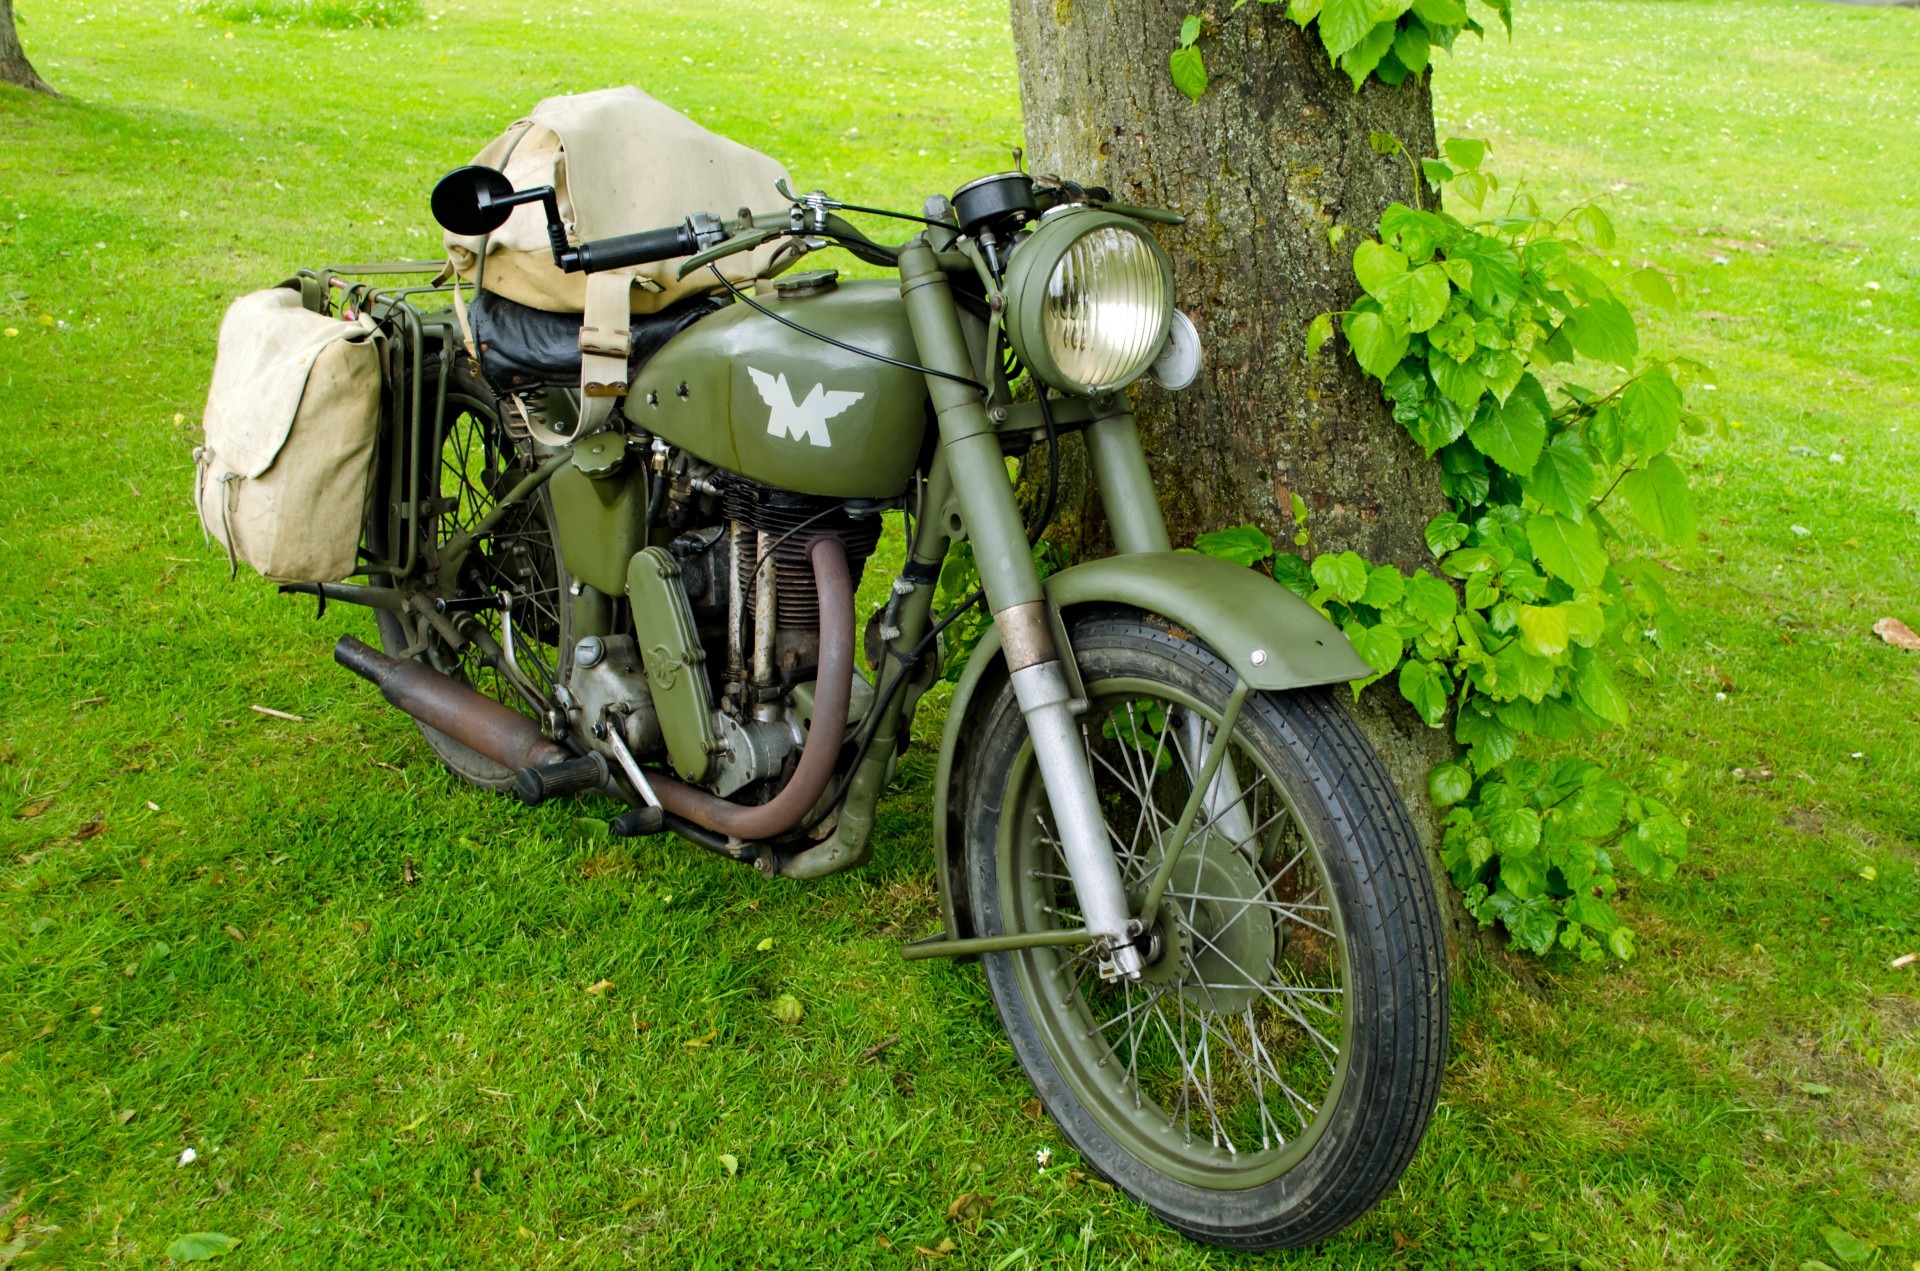
road, leather, vintage, wheel, old, bicycle, bike, military, transport, green, vehicle, motorcycle, drive, headlight, motorbike, speed, cycle, pedal, camouflage, war, power, background, design, engine, motor, gas, image, detail, classic, cylinder, dangerous, powerful, motorcycling, land vehicle